Battle of Waterloo

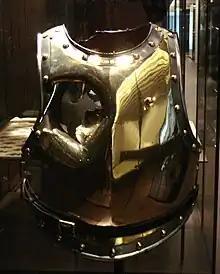
"Carabinier-à-Cheval" cuirass holed by a cannonball at Waterloo, belonging to Antoine Fauveau (Musée de l'Armée)

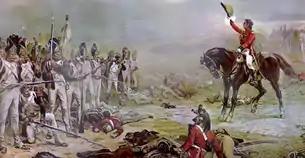
"Lord Hill invites the last remnants of the French Imperial Guard to surrender", painted by Robert Alexander Hillingford

Napoleon himself oversaw the initial deployment of the Middle and Old Guard. The Middle Guard formed in battalion squares, each about 550 men strong, with the 1st/3rd Grenadiers, led by Generals Friant and Poret de Morvan, on the right along the road, to their left and rear was General Harlet leading the square of the 4th Grenadiers, then the 1st/3rd Chasseurs under General Michel, next the 2nd/3rd Chasseurs and finally the large single square of two battalions of 800 soldiers of the 4th Chasseurs led by General Henrion. Two batteries of Imperial Guard Horse Artillery accompanied them with sections of two guns between the squares. Each square was led by a general and Marshal Ney, mounted on his 5th horse of the day, led the advance. Behind them, in reserve, were the three battalions of the Old Guard, right to left 1st/2nd Grenadiers, 2nd/2nd Chasseurs and 1st/2nd Chasseurs. Napoleon left Ney to conduct the assault; however, Ney led the Middle Guard on an oblique towards the Anglo-allied centre right instead of attacking straight up the centre. Napoleon sent Ney's senior ADC Colonel Crabbé to order Ney to adjust, but Crabbé was unable to get there in time.